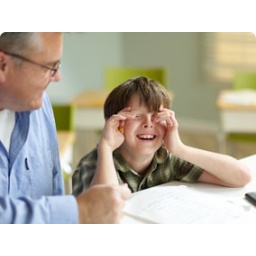
Boy (9-11) with male teacher sitting at desk in classroom, smiling